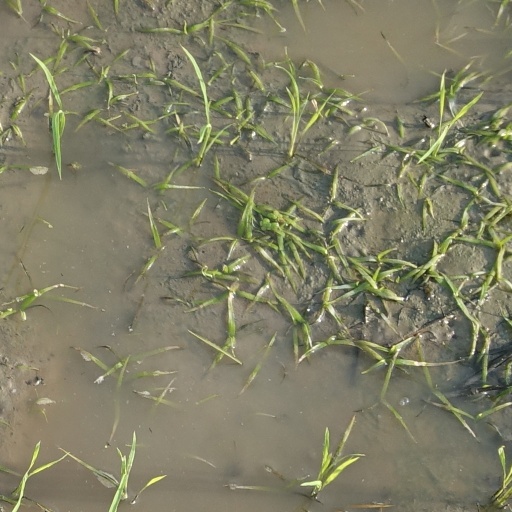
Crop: rice